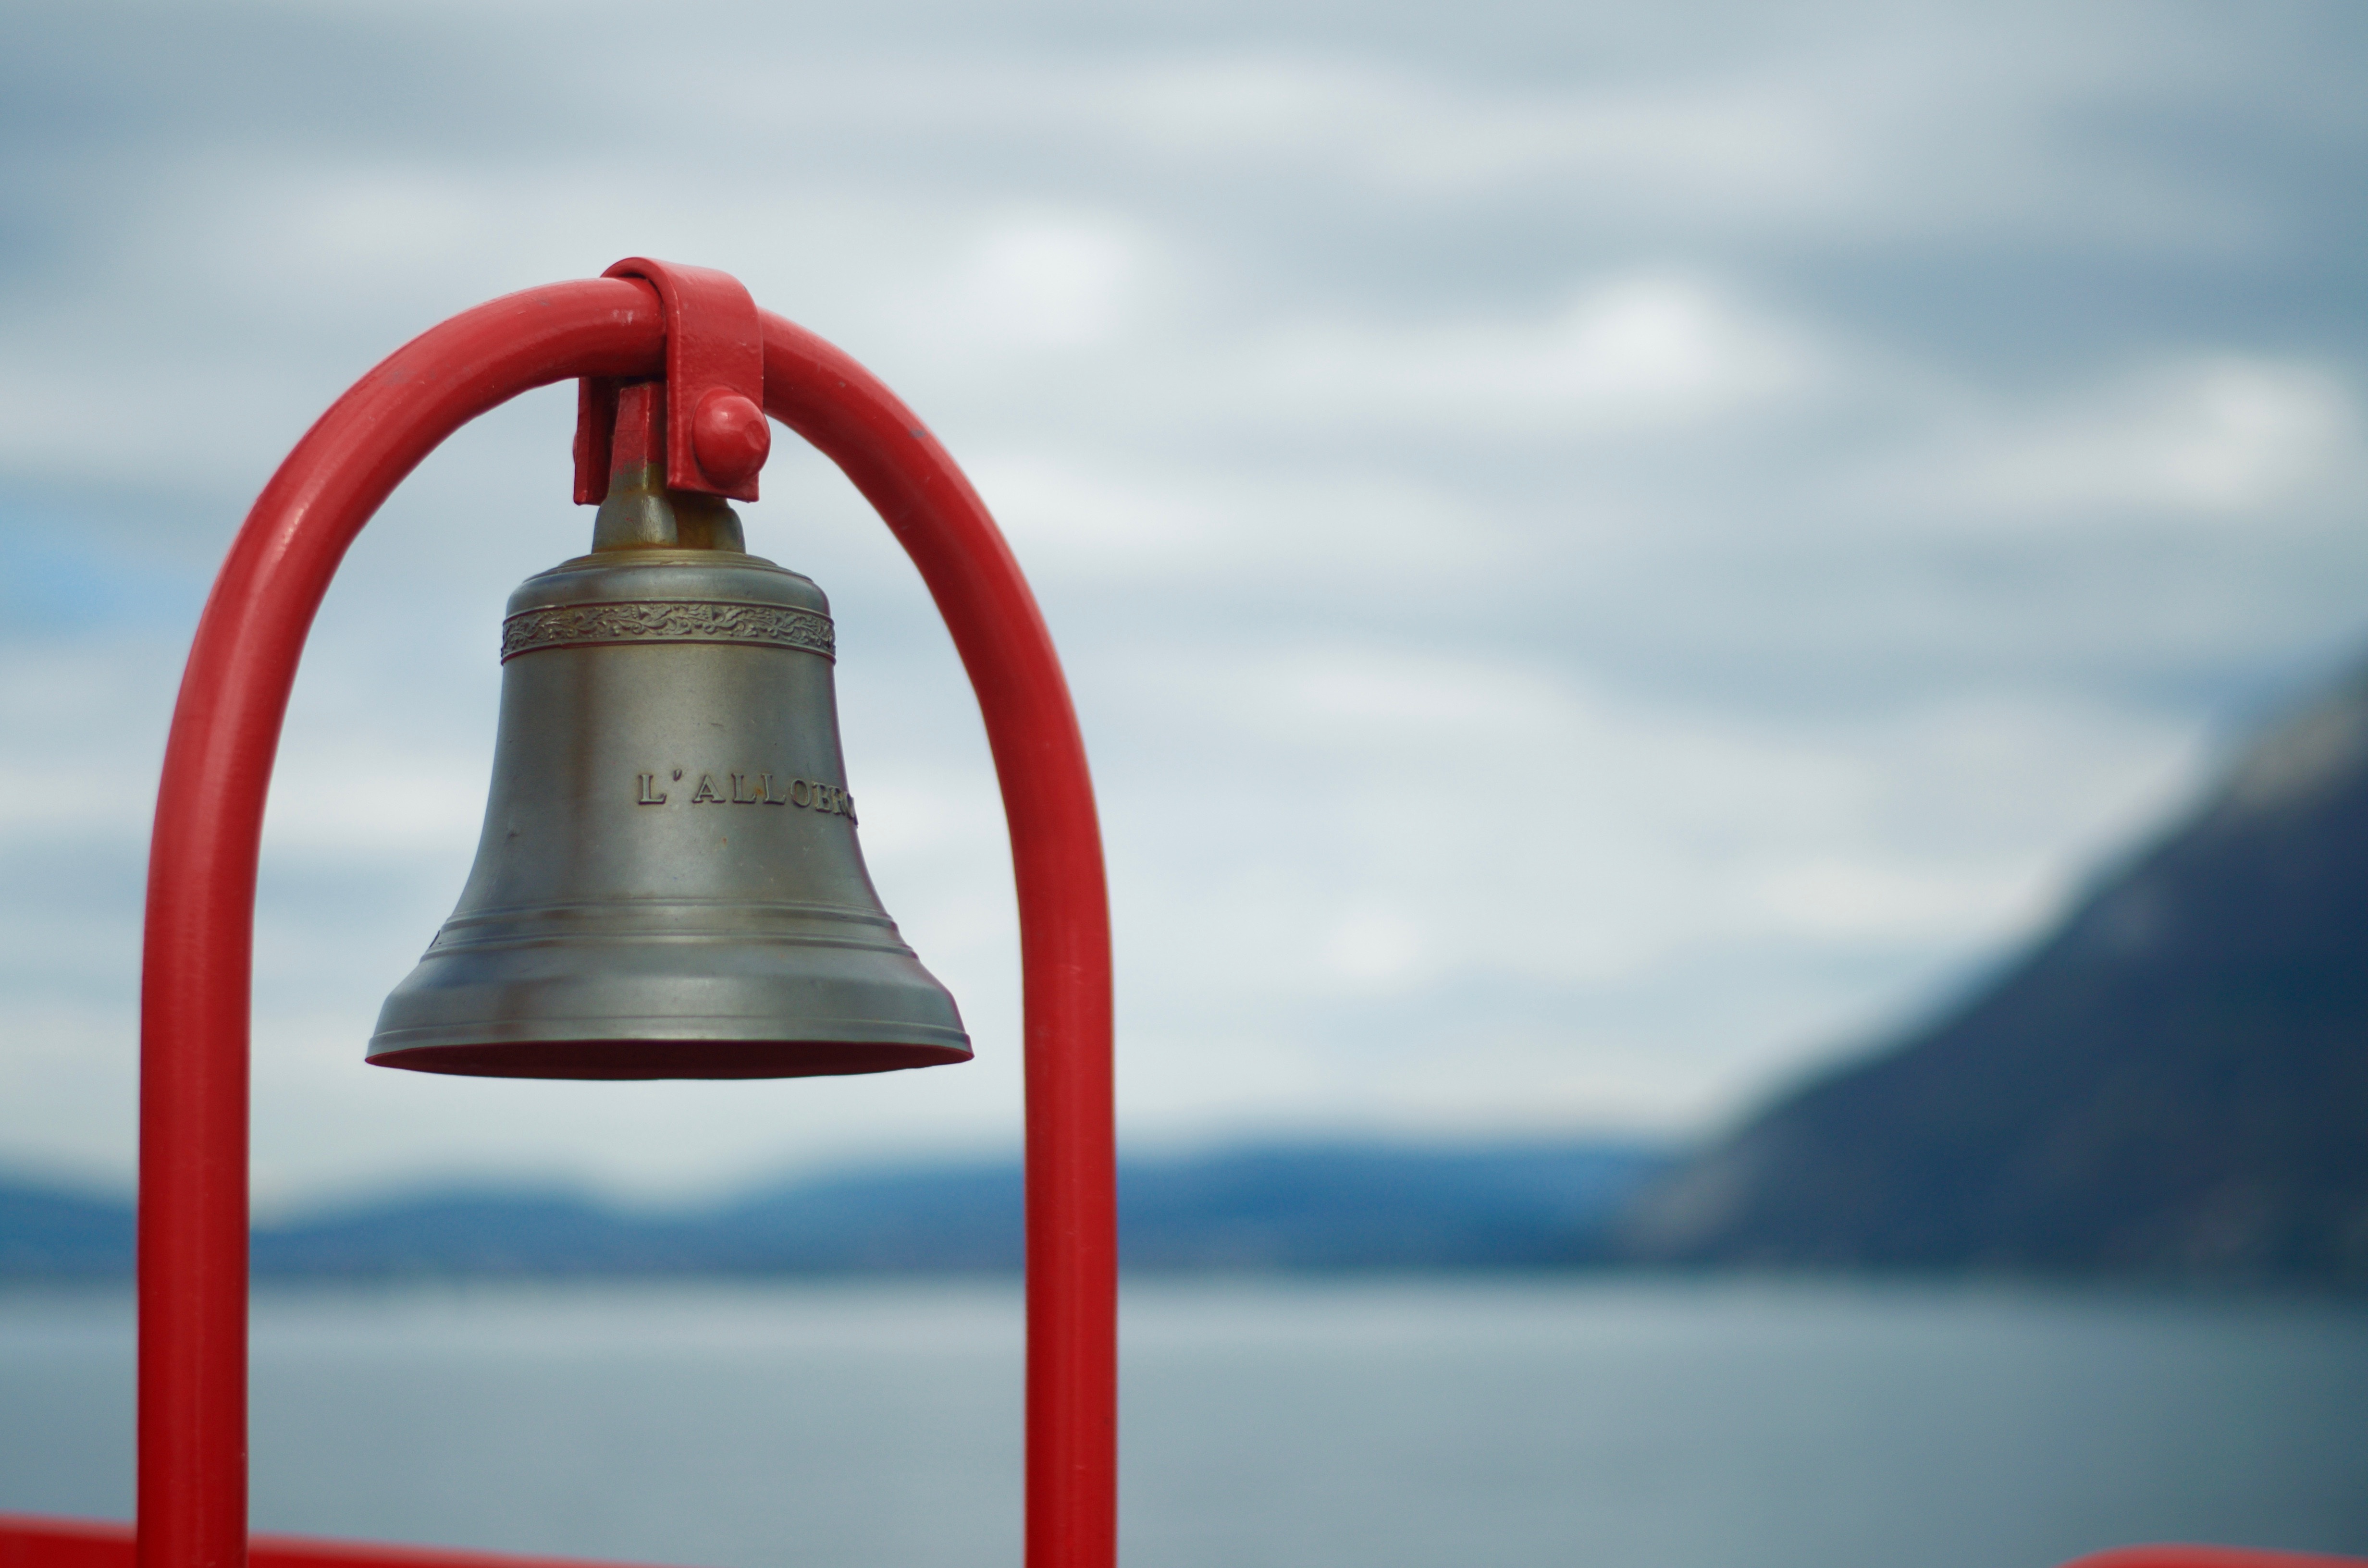
ring, clock, time, hour, alarm clock, alarm, bell, red, tower, fire, lighting, musical instrument, siren, warning, attention, reminder, alert, countdown, emergency, ringing, time clock, deadline, fire alarm